Sophie Creux

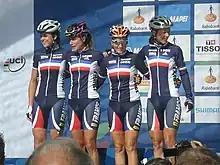
Sophie Creux (black helmet) at the 2012 UCI Road World Championships

Sophie Creux (born 8 July 1981) is a road cyclist from France. She participated at the 2012 UCI Road World Championships.